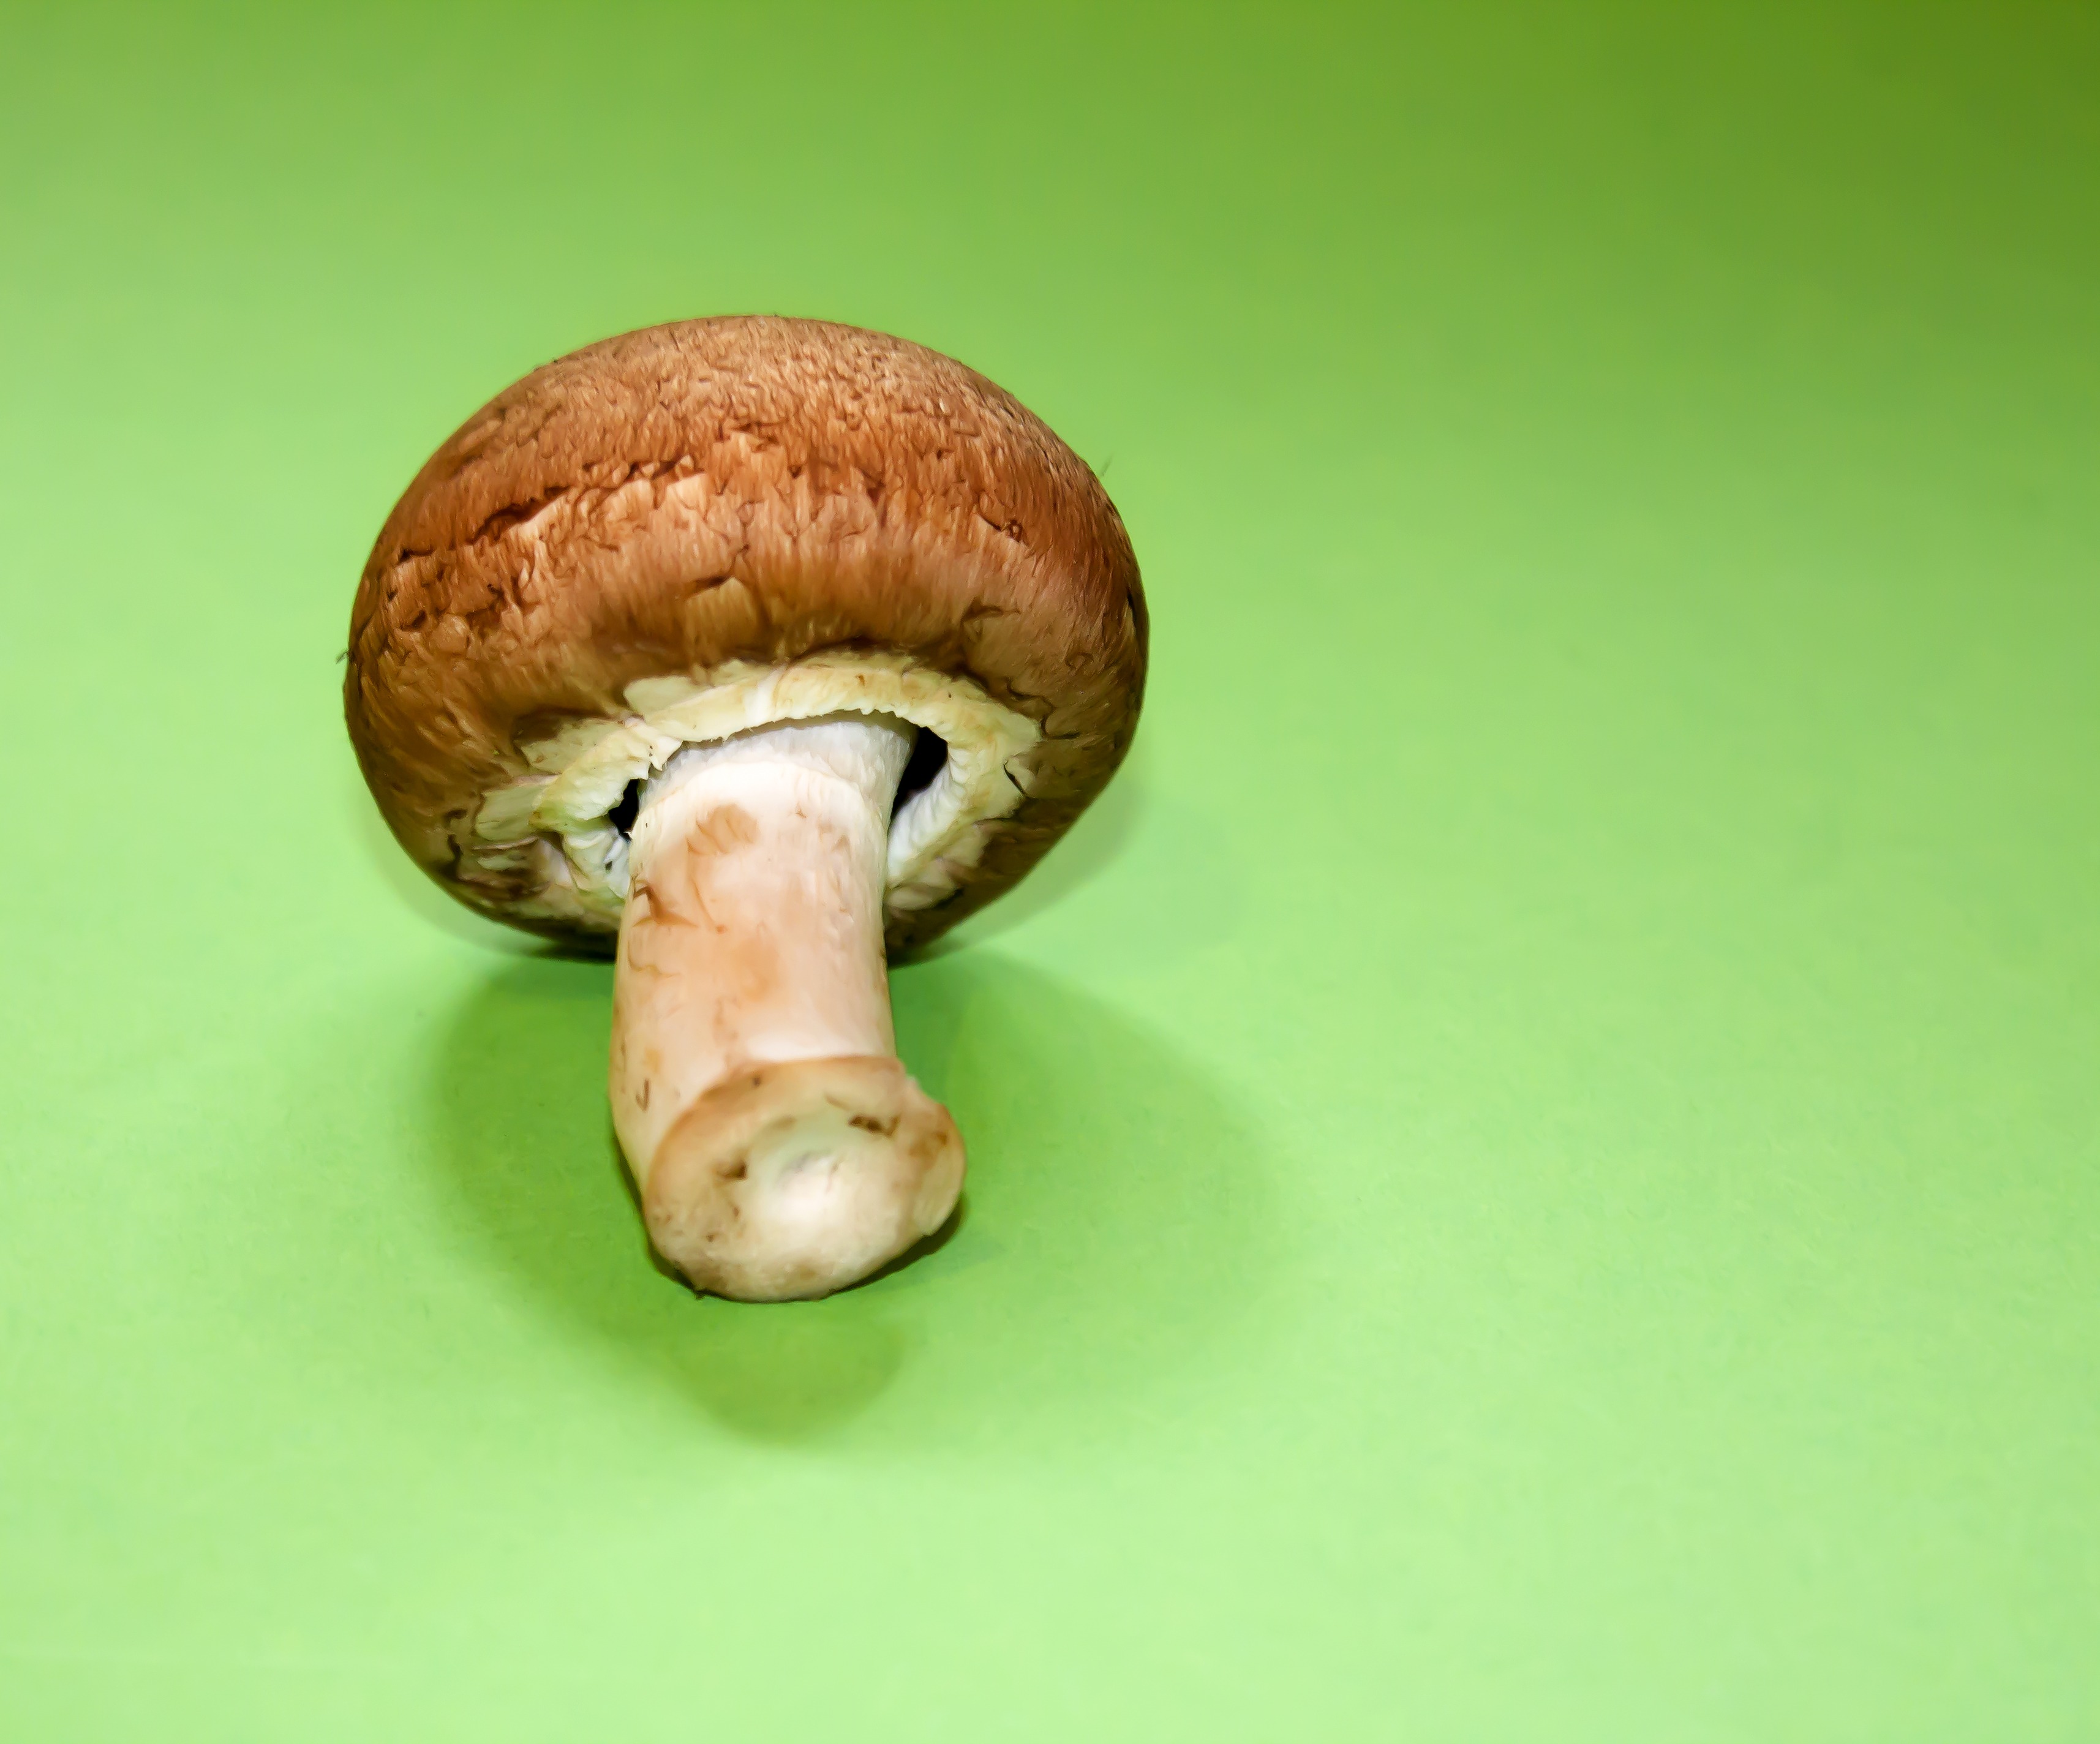
hand, finger, produce, vegetable, brown, mushroom, healthy, fungus, agaricus, mushroom picking, edible mushroom, shiitake, medicinal mushroom, agaricomycetes, agaricaceae, champignon mushroom, champignion